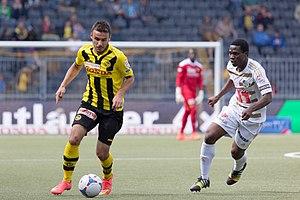
Milan Gajić, né le 17 novembre 1986, est un footballeur serbe. Il joue au poste de milieu défensif avec l'équipe du FC Vaduz.
Moussé Doubai Tapé, né le 1ᵉʳ juillet 1988 à Adjamé, est un footballeur international ivoirien.